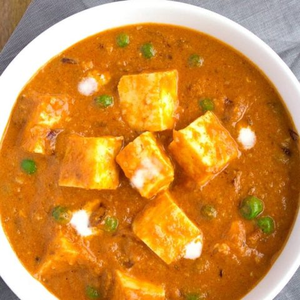
Dish: paneer